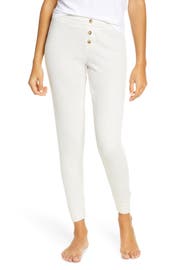
love to lounge in these shapely ribbed pants that feel a good on the couch a they do in bed